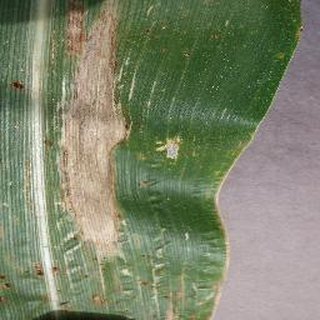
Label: corn_northern_leaf_blight